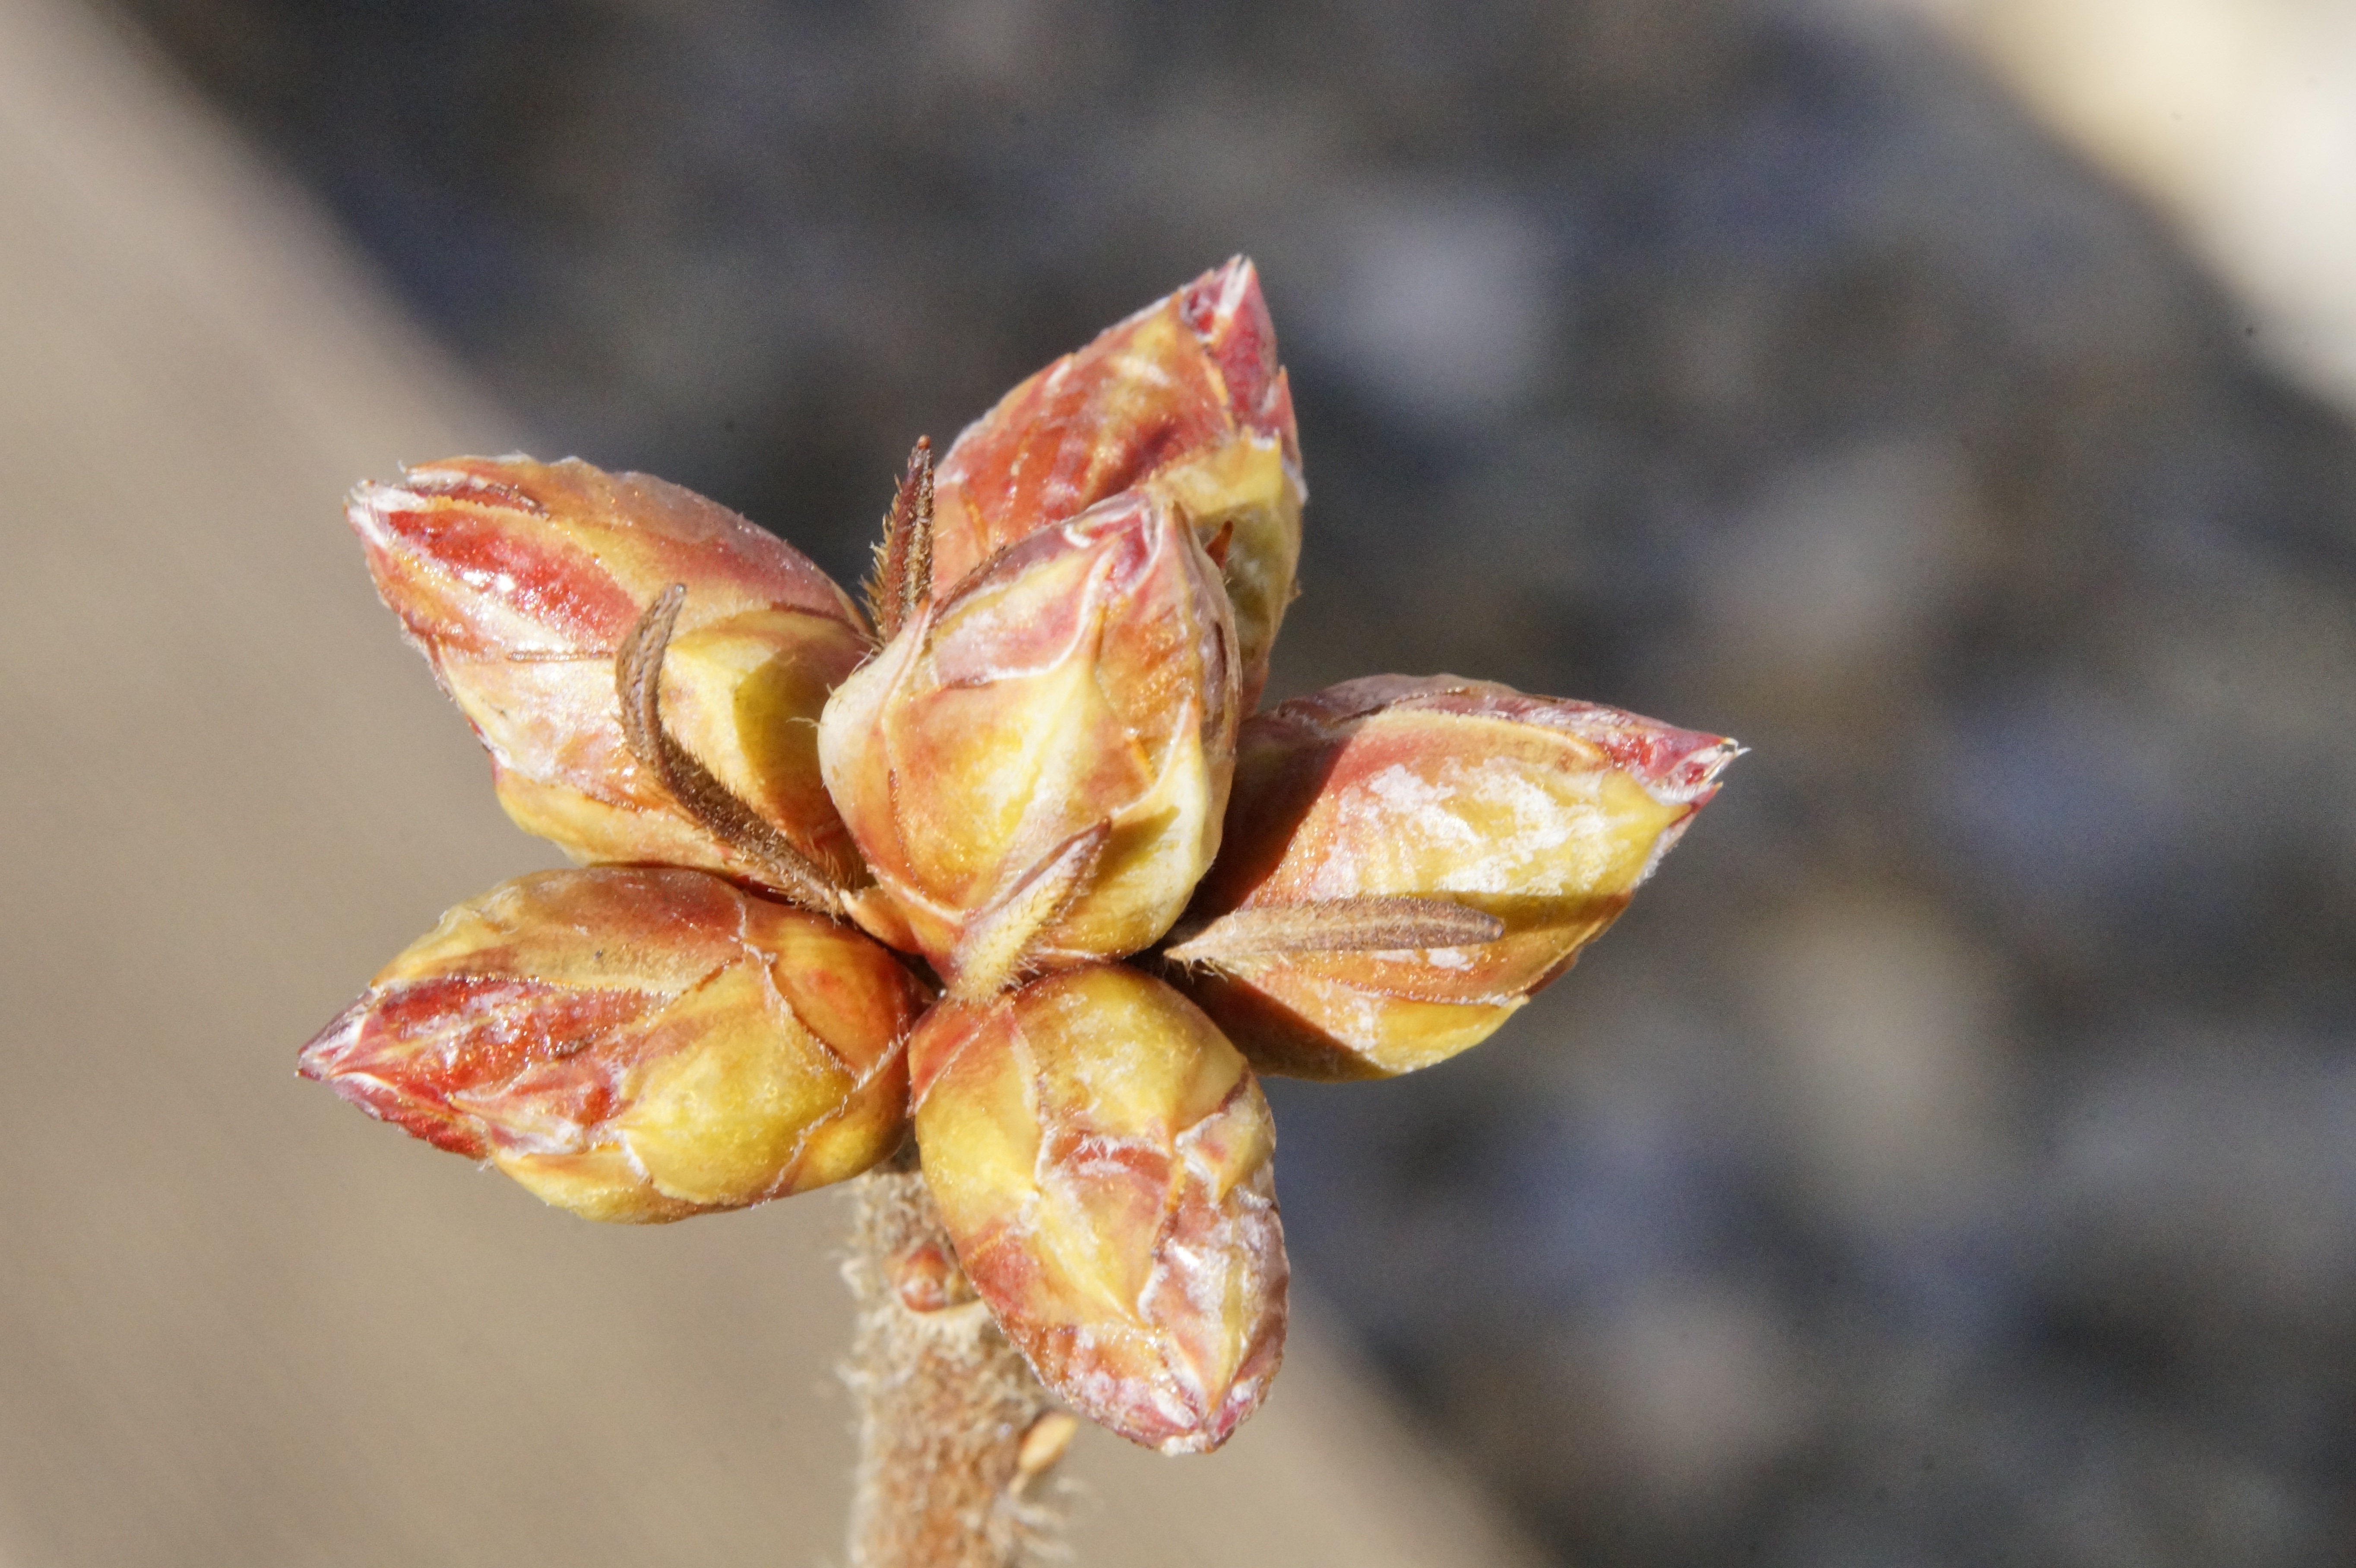
tree, nature, branch, blossom, growth, plant, photography, leaf, flower, petal, young, spring, produce, grow, autumn, botany, close, flora, season, sprout, close up, engine, bud, frisch, awakening, macro photography, live new, scion, flowering plant, fresh drive, plant stem, land plant